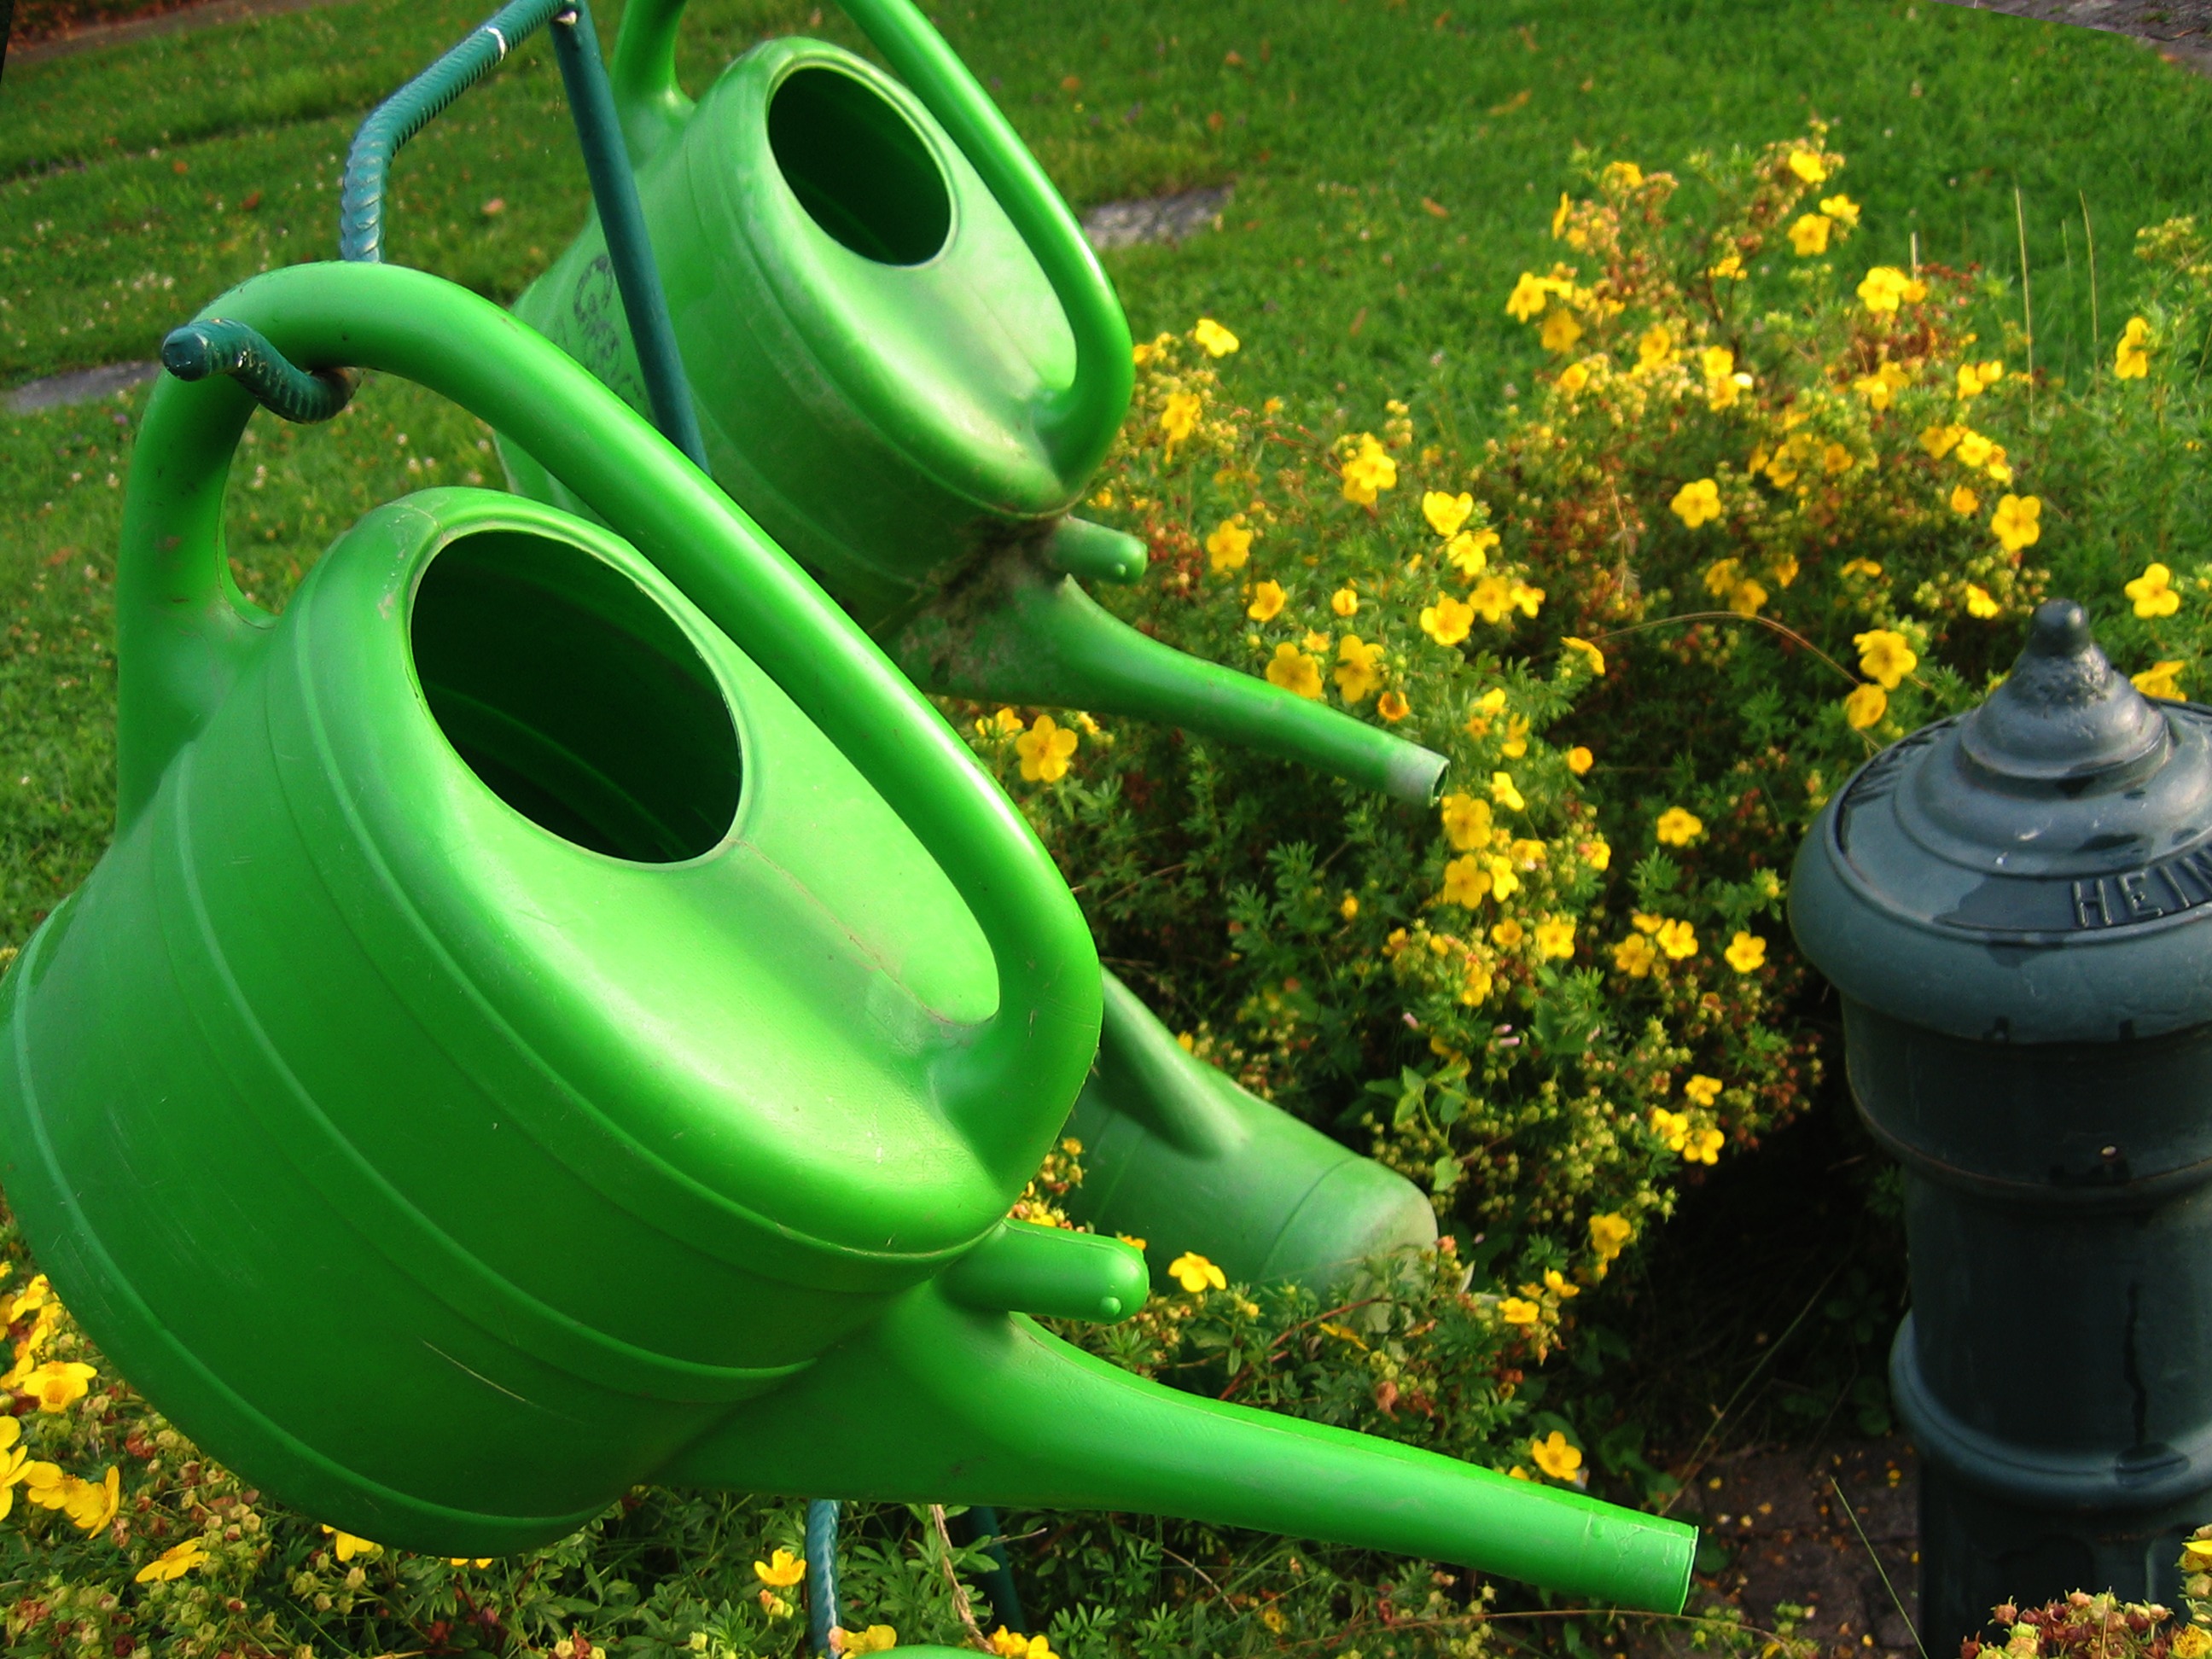
grass, plant, lawn, flower, green, cemetery, garden, stand, playground, hydrant, casting, irrigation, watering can, outdoor play equipment